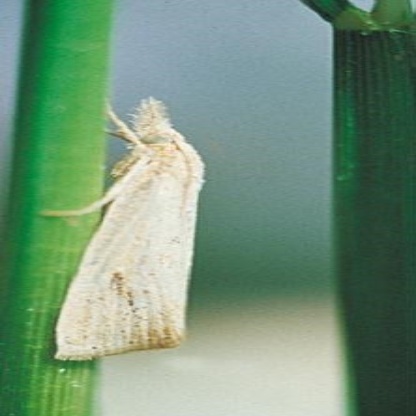
Nhãn: Sâu đục thân (Sọc nâu )( Chilo suppressalis )